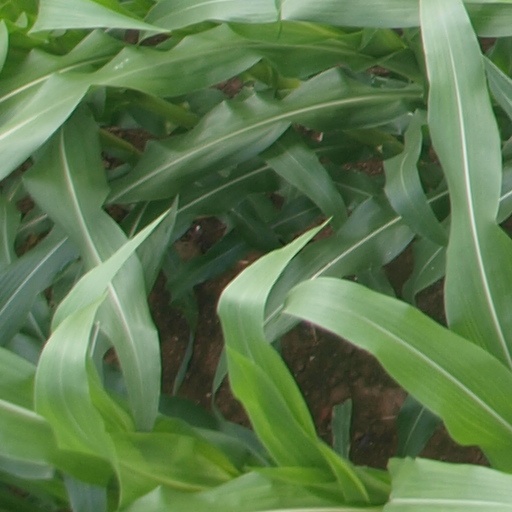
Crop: maize; corn